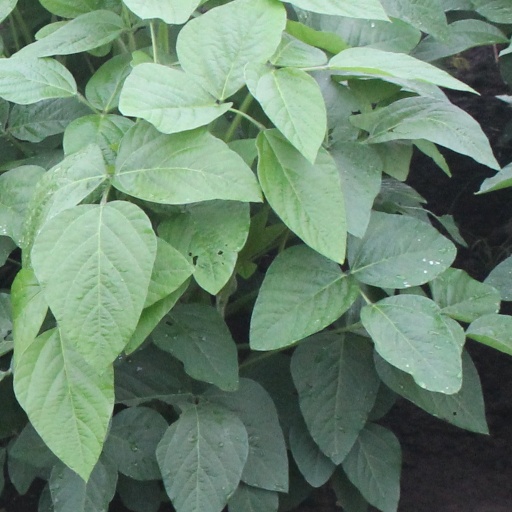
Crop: soybean